Chronic pancreatitis

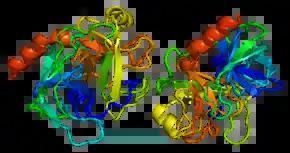
PRSS1

The mechanism of chronic pancreatitis viewed from a genetic standpoint indicates early onset of severe epigastric pain beginning in childhood. It is an autosomal dominant disease; chronic pancreatitis disease is identified in the cationic trypsinogen gene PRSS1, and mutation, R122H. R122H is the most common mutation for hereditary chronic pancreatitis with replacement of arginine with histidine at amino acid position 122 of the trypsinogen protein. There are, of course, other mechanisms – alcohol, malnutrition, smoking – each exhibiting its own effect on the pancreas.